George Crockett Strong

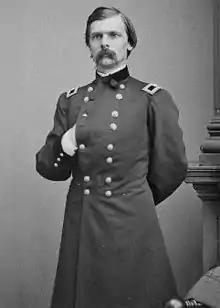

George Crockett Strong (October 16, 1832 – July 30, 1863) was a Union brigadier general in the American Civil War.